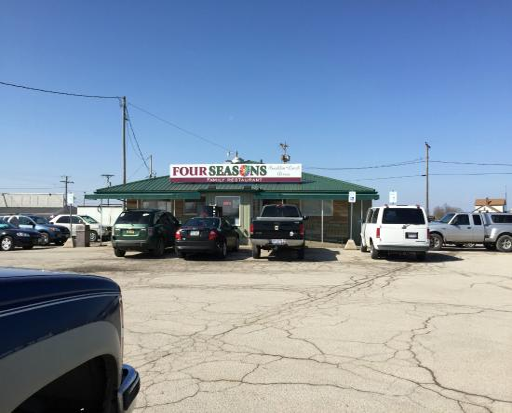
outside the front of the restaurant